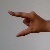
The image shows a hand gesture representing the letter 'Z' in Indian Sign Language.